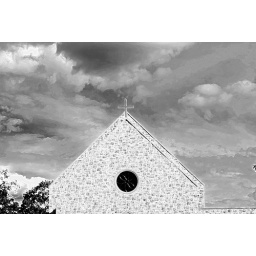
Storm clouds moving in over old, stone church in North Carolina. Black and white.